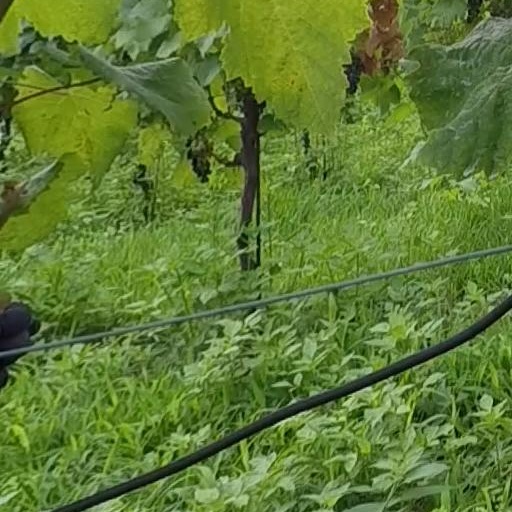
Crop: grape